Vartika Singh

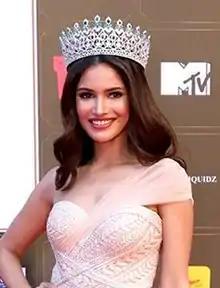
Singh in 2020

Vartika Brij Nath Singh is an Indian model and beauty pageant titleholder who was appointed as Miss Universe India 2019 and represented India at the 68th edition of the Miss Universe pageant. She was previously crowned as Femina Miss India Femina Miss India Grand International in 2015. "GQ" magazine ranked her among the hottest women of India in 2017.